Elmer Fowler Stone

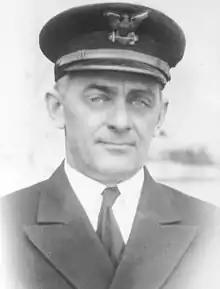
Commander Elmer Fowler Stone

Elmer "Archie" Fowler Stone (January 22, 1887 – May 20, 1936) was a United States naval aviator and a commander in the United States Coast Guard.